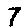
Label: 7